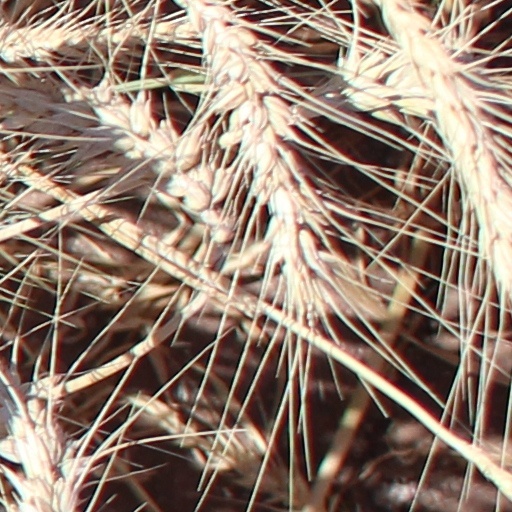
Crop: wheat